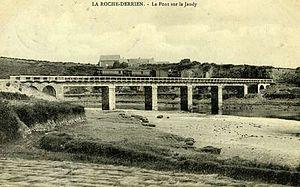
Passage du train des Chemins de Fer des Côtes-du-Nord sur le pont sur le Jaudy à La Roche Derrien (Bretagne). Photographie prise de la rive sud, côté La Roche-Derrien. De l'autre côté, en Minihy-Tréguier, sur la butte, on aperçoit le ferme du Pénity. Entre les arches, on aperçoit la route de La Roche-Derrien à Tréguier.
Les chemins de fer des Côtes-du-Nord étaient l'un des plus grands réseaux secondaires à voie métrique de France. Il quadrillait le département des Côtes-du-Nord. Le relief accidenté des lignes a nécessité la construction de nombreux ouvrages d'arts. L'ingénieur Harel de la Noë a utilisé la technique du Sidéro-Ciment pour les nombreux ouvrages d'arts du réseau.
Le Jaudy est un fleuve côtier dans le Trégor, dans le département des Côtes-d'Armor dans la région Bretagne, qui se jette dans la Manche.
Les ouvrages de longueur totale supérieure à 100 m du département de Côtes-d’Armor sont classés ci-après par gestionnaires de voies.
Les chemins de fer des Côtes-du-Nord sont un ancien réseau ferroviaire départemental à voie métrique. Composées de 19 lignes, ces voies ferrées d'intérêt local quadrillaient le département des Côtes-du-Nord, en Bretagne. Avec ses 452 km, ce fut l'un des plus grands réseaux départementaux de France. Il doit en partie sa renommée aux nombreux ponts et viaducs construits par l'audacieux ingénieur en chef Louis Harel de la Noë.
Le pont sur le Jaudy a été construit par Louis Auguste Harel de La Noë pour les Chemins de Fer des Côtes-du-Nord. Il permet à la ligne Plouëc-du-Trieux - Tréguier de franchir le Jaudy entre les communes de Minihy-Tréguier et de la Roche-Derrien.